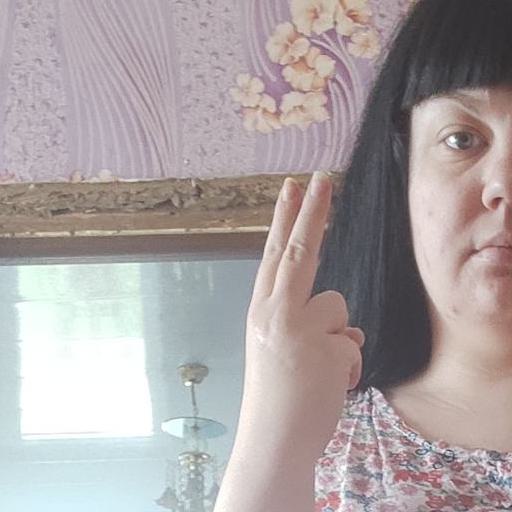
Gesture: two_up_inverted